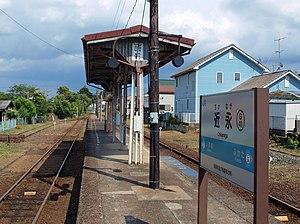
La gare de Chikanaga est une gare ferroviaire localisée dans la ville de Kihoku, dans la préfecture d'Ehime au Japon. La gare est exploitée par la JR Shikoku, sur la ligne Yodo.